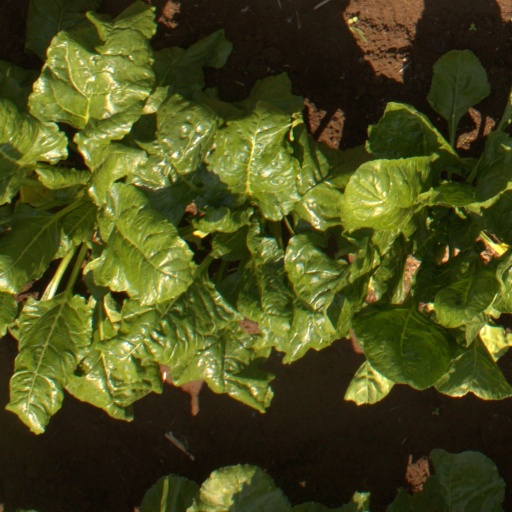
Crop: sugar beet